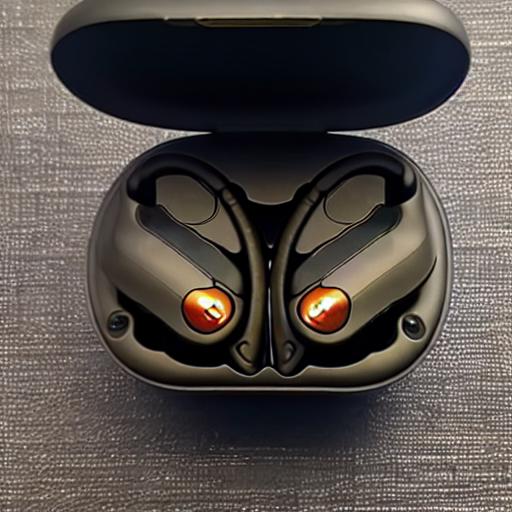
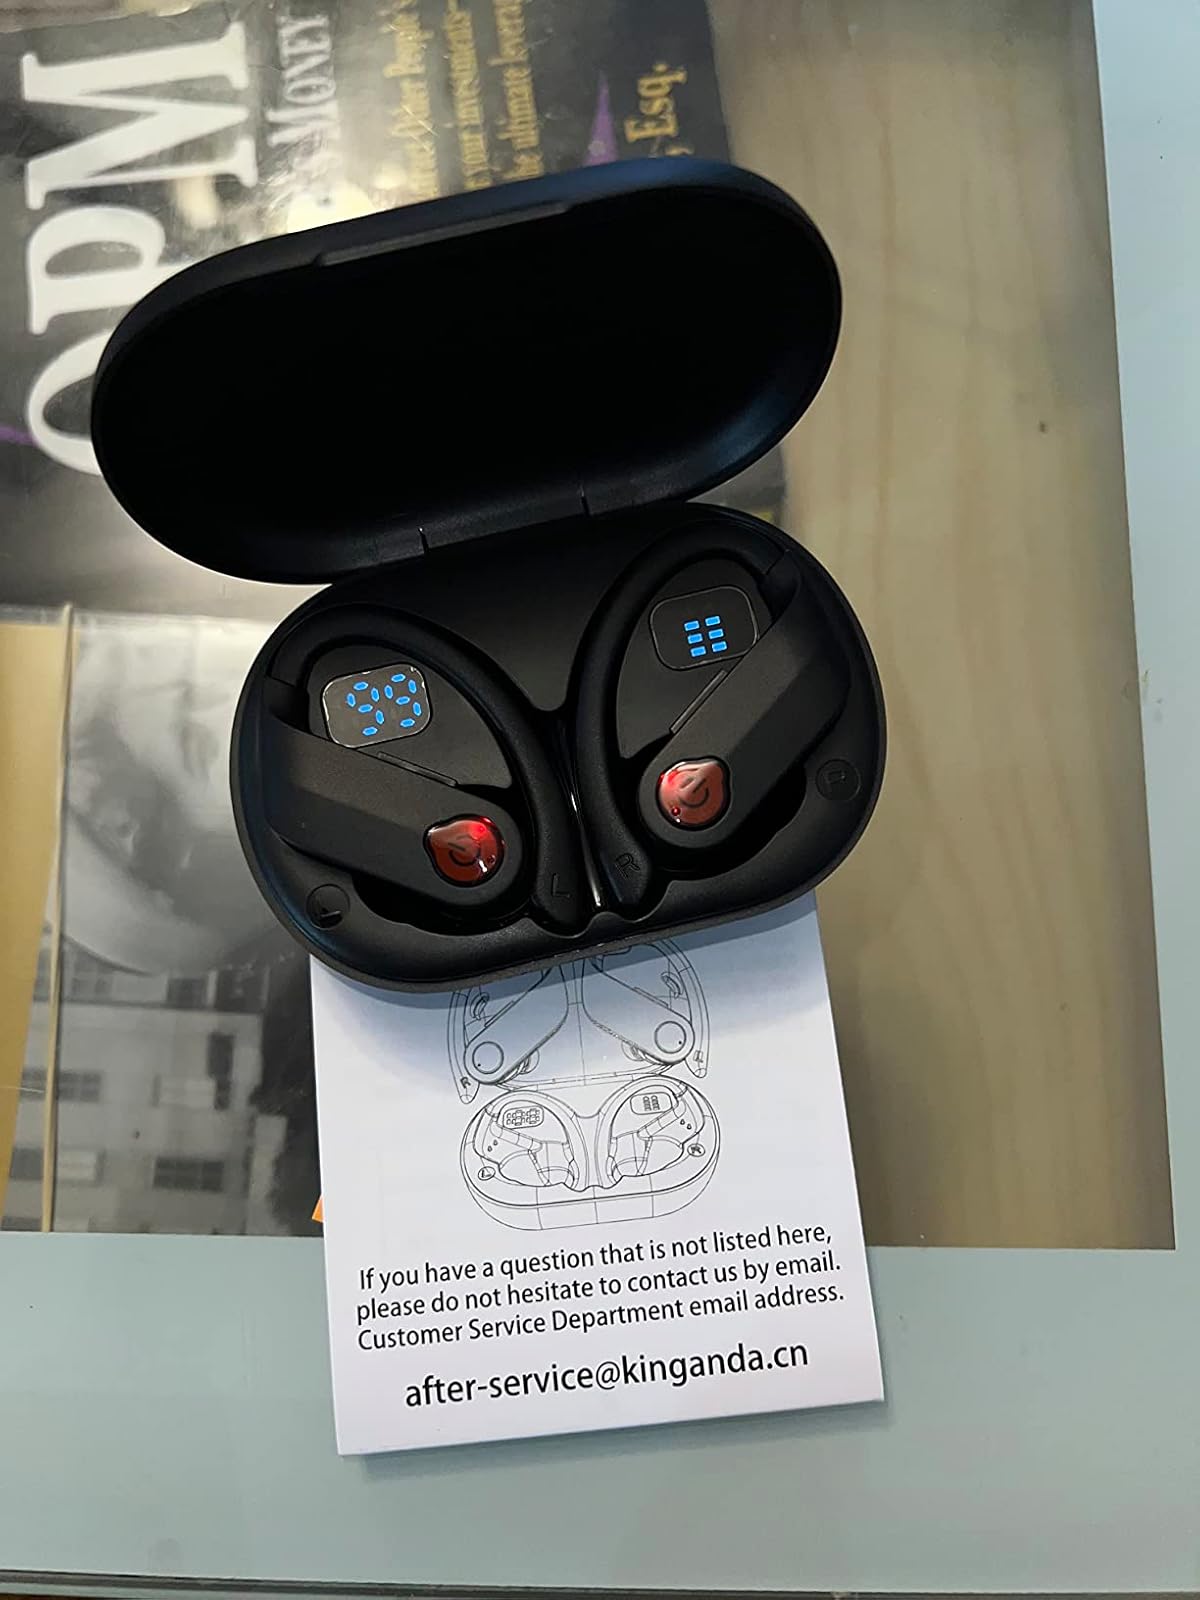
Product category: earbuds
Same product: no